Heidemarie Stefanyshyn-Piper

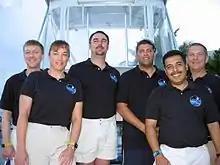
The crew. L-R: Josef Schmid, Stefanyshyn-Piper, James Talacek, Dominic Landucci, José M. Hernández and Timothy J. Broderick.

Stefanyshyn-Piper was commander of the 12th expedition of NASA Extreme Environment Mission Operations (NEEMO), a NASA program for studying human survival in the Aquarius underwater laboratory in preparation for future space exploration.